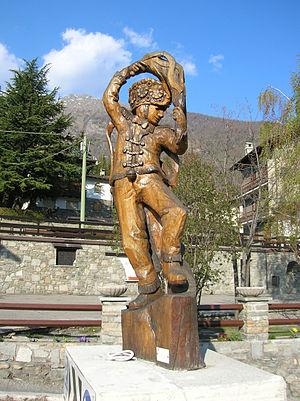
Étroubles est une commune italienne alpine de la région Vallée d'Aoste. Elle fait partie de la communauté de montagne Grand-Combin.